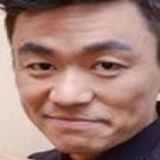
diễn viên Vương Bảo Cường